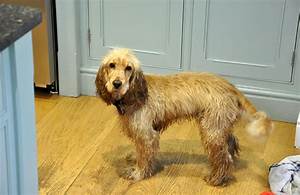
Label: dog